Subprime mortgage crisis

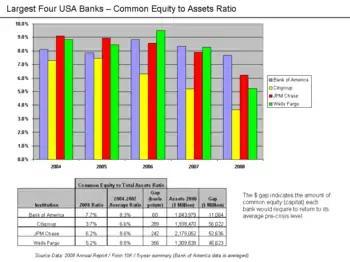
Common equity to total assets ratios for major US banks

Economist Wynne Godley explained in 2004–2005 how U.S. sector imbalances posed a significant risk to the U.S. and global economy. The combination of a high and growing foreign sector surplus and high government sector deficit meant that the private sector was moving towards a net borrowing position (from surplus to deficit) as a housing bubble developed, which he warned was an unsustainable combination.